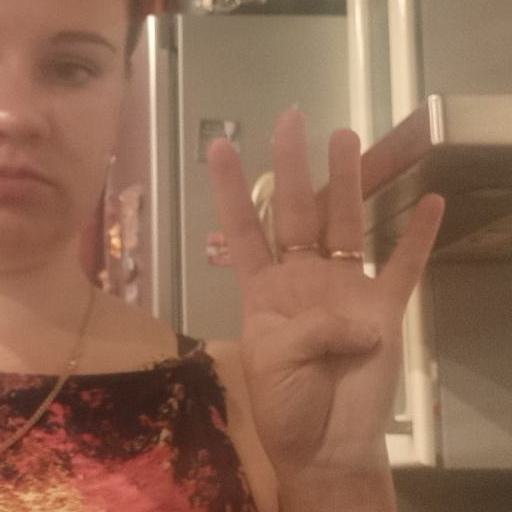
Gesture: four